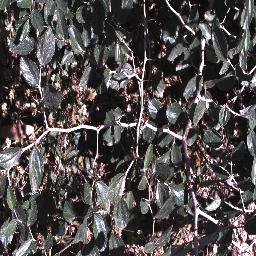
Label: chinee_apple